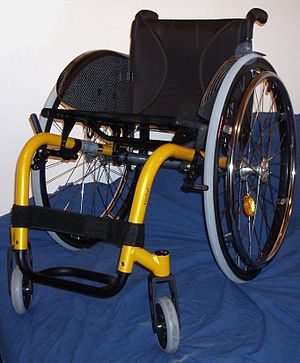
Kørestol / Manuelle kørestole
Manuel kørestol med 4 hjul
En kørestol er en stol med hjul, der gør at den kan køre. Kørestole findes i flere typer, normalt opdelt i elektriske kørestole og manuelle kørestole. Kendetegnende for kørestolen er, at den kompenserer for en manglende eller svækket gangfunktion. Undertiden ses også betegnelsen "rullestol", oftest i ældre anvendelser.